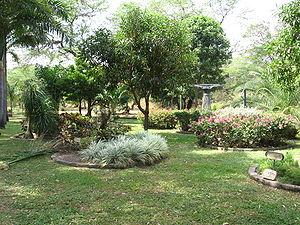
La Quinta de San Pedro Alejandrino est une hacienda ou quinta construite au XVIIᵉ siècle, célèbre pour être le lieu de décès de Simón Bolívar le 17 décembre 1830. À cette époque, on y produisait du rhum, du miel et de la panela.